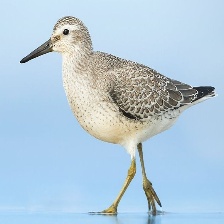
Species: RED KNOT
Scientific name: CALIDRIS CANUTUS
ImageNet parent category: red-backed_sandpiper